Chiranjivi

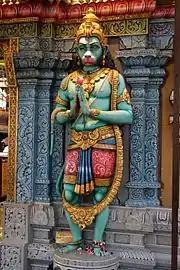
"Murti" of Hanuman, a popularly recognised Chiranjivi.

The Chiranjivi are a group of immortals who are believed to remain alive on Earth until the end of the current age known as the Kali Yuga, according to Hindu literature.